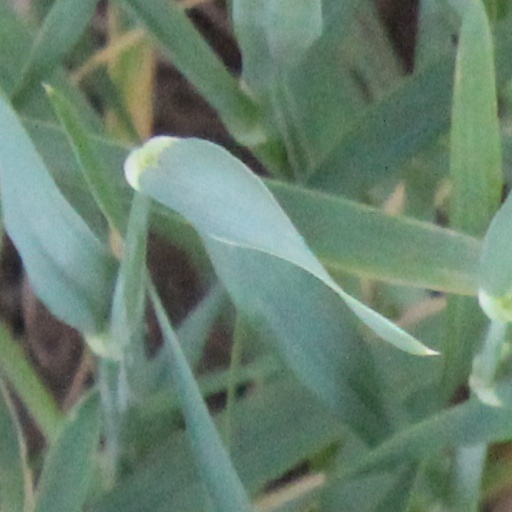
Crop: wheat